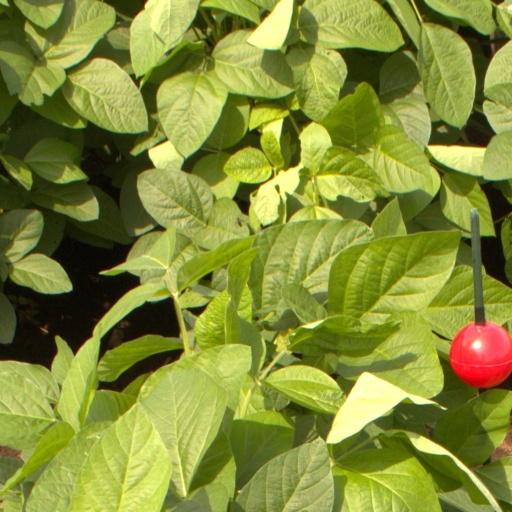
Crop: soybean